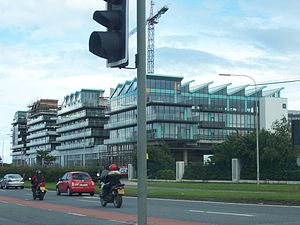
Tallaght
Tower Hotel
Tallaght er en forstad til Irlands hovedstad Dublin. Den er Irlands femtestørste by og administrationsby for County South Dublin. Tallaght ligger ved foden af Wicklow Mountains ca. 13 km sydvest for Dublins bymidte og havde i 2006 63.978 indbyggere.